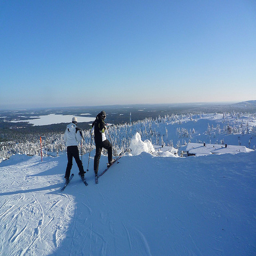
two skiers at the top of a vast snowy slope
Two people in skis at the top of a slope with trees in the distance.
A couple of people on skis in the snow.
Two men skiing together down a mountain at a ski slope.
Two people on skis on snowy mountain with sky